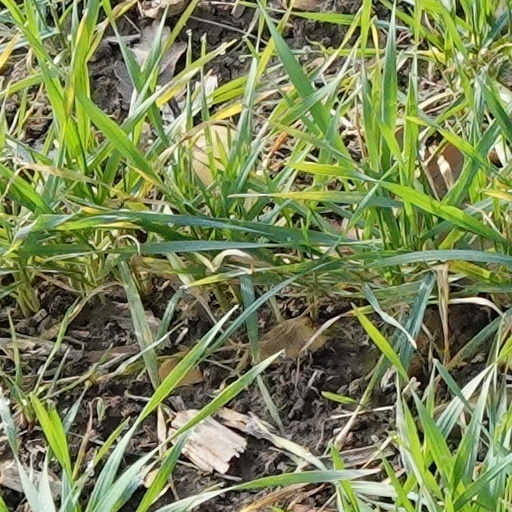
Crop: wheat